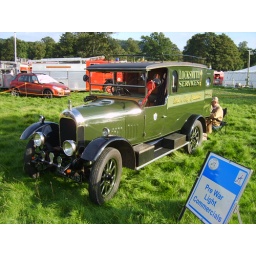
1924 Morris de Luxe van. Note the locksmith wearing period overalls and bonnet sitting in his chair behind the van.